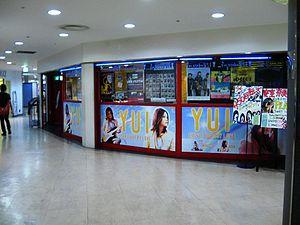
FM OSAKA Co., Ltd. est une station de radio basée à Osaka au Japon.